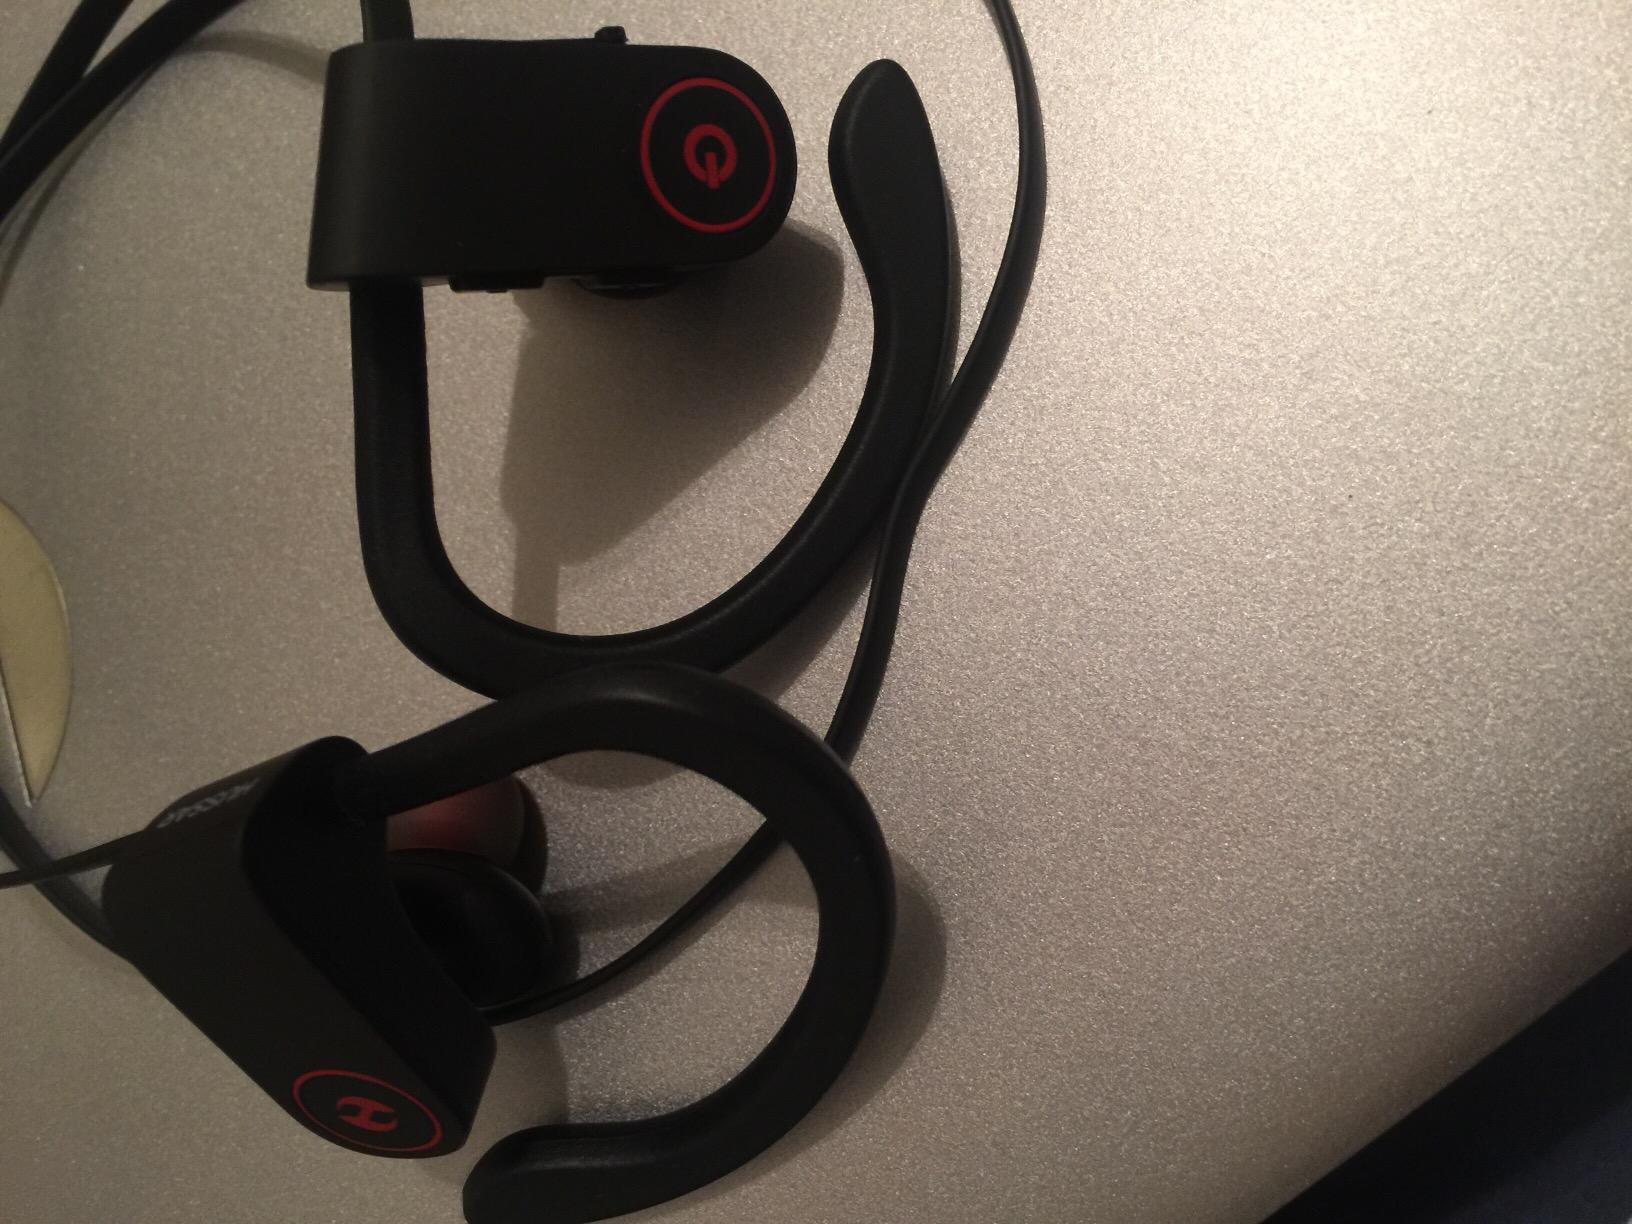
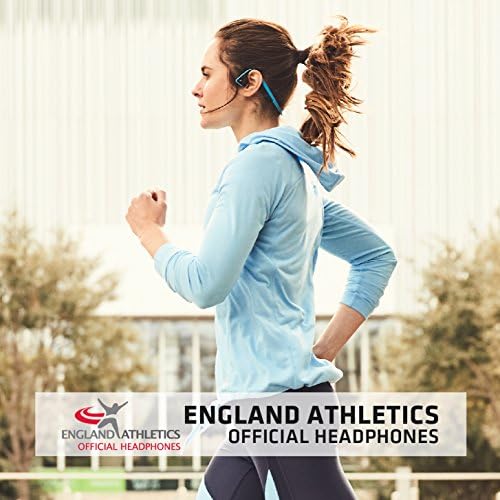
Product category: headphones
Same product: no